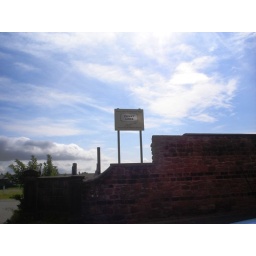
Penny Lane in a clear blue suburban sky